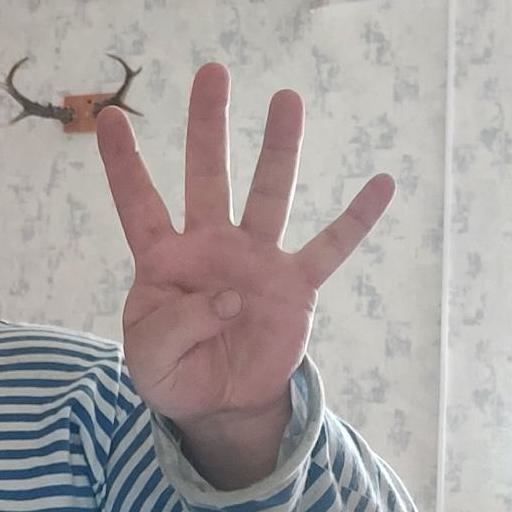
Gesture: four